Lawrence O'Bryan Branch

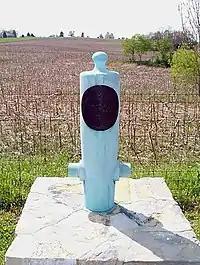
Memorial cannon placed at site of Branch's death (pictured)

Lawrence O'Bryan Branch (November 28, 1820 – September 17, 1862) was an American politician who served as a representative for North Carolina in the U.S. Congress and a Confederate brigadier general in the American Civil War. He was killed in action at the Battle of Antietam. He owned 40 slaves.